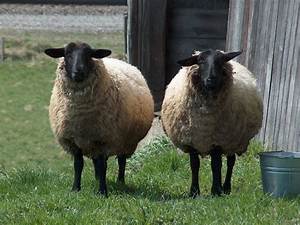
Label: pecora